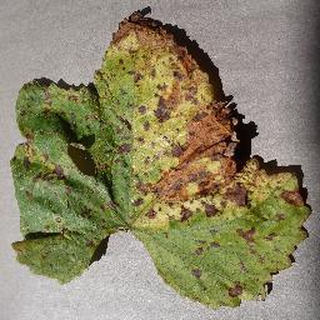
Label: grape_leaf_blight